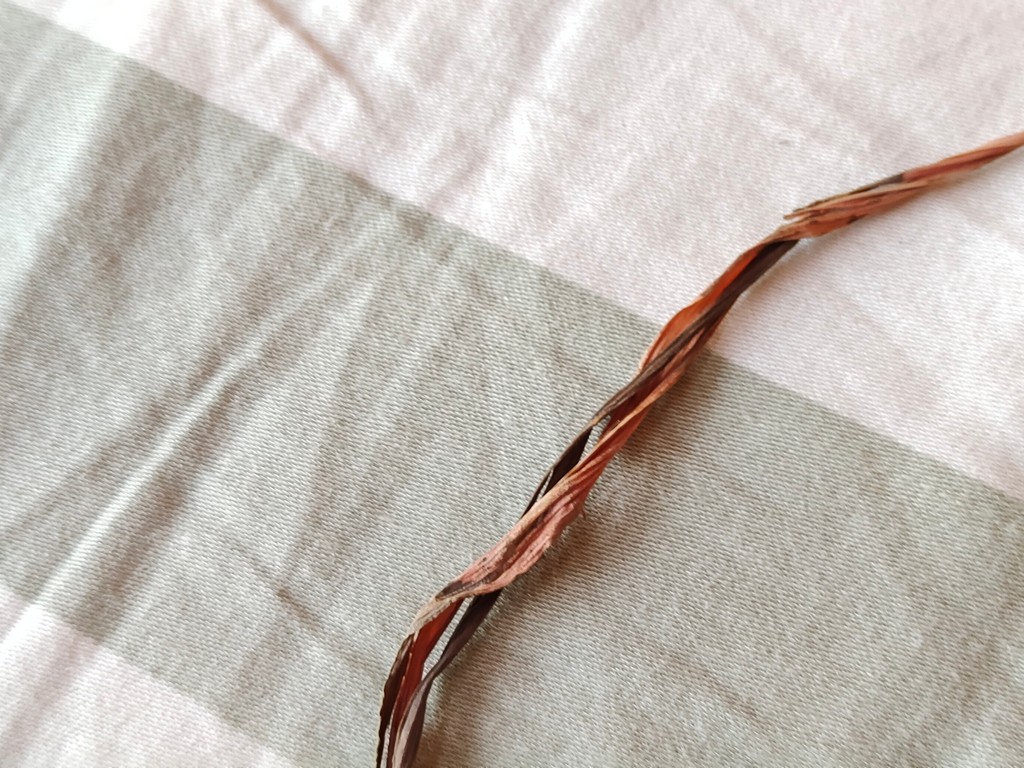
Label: Dried